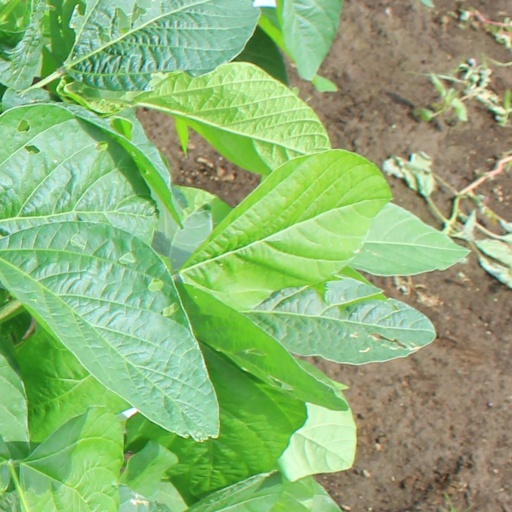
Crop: soybean